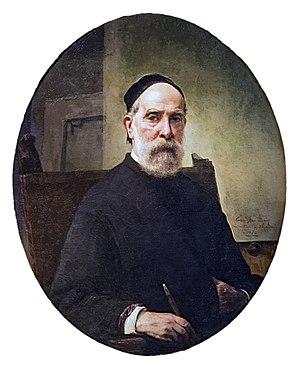
Francesco Hayez, né le 10 février 1791 à Venise et mort le 12 février 1882 à Milan, est un peintre italien.